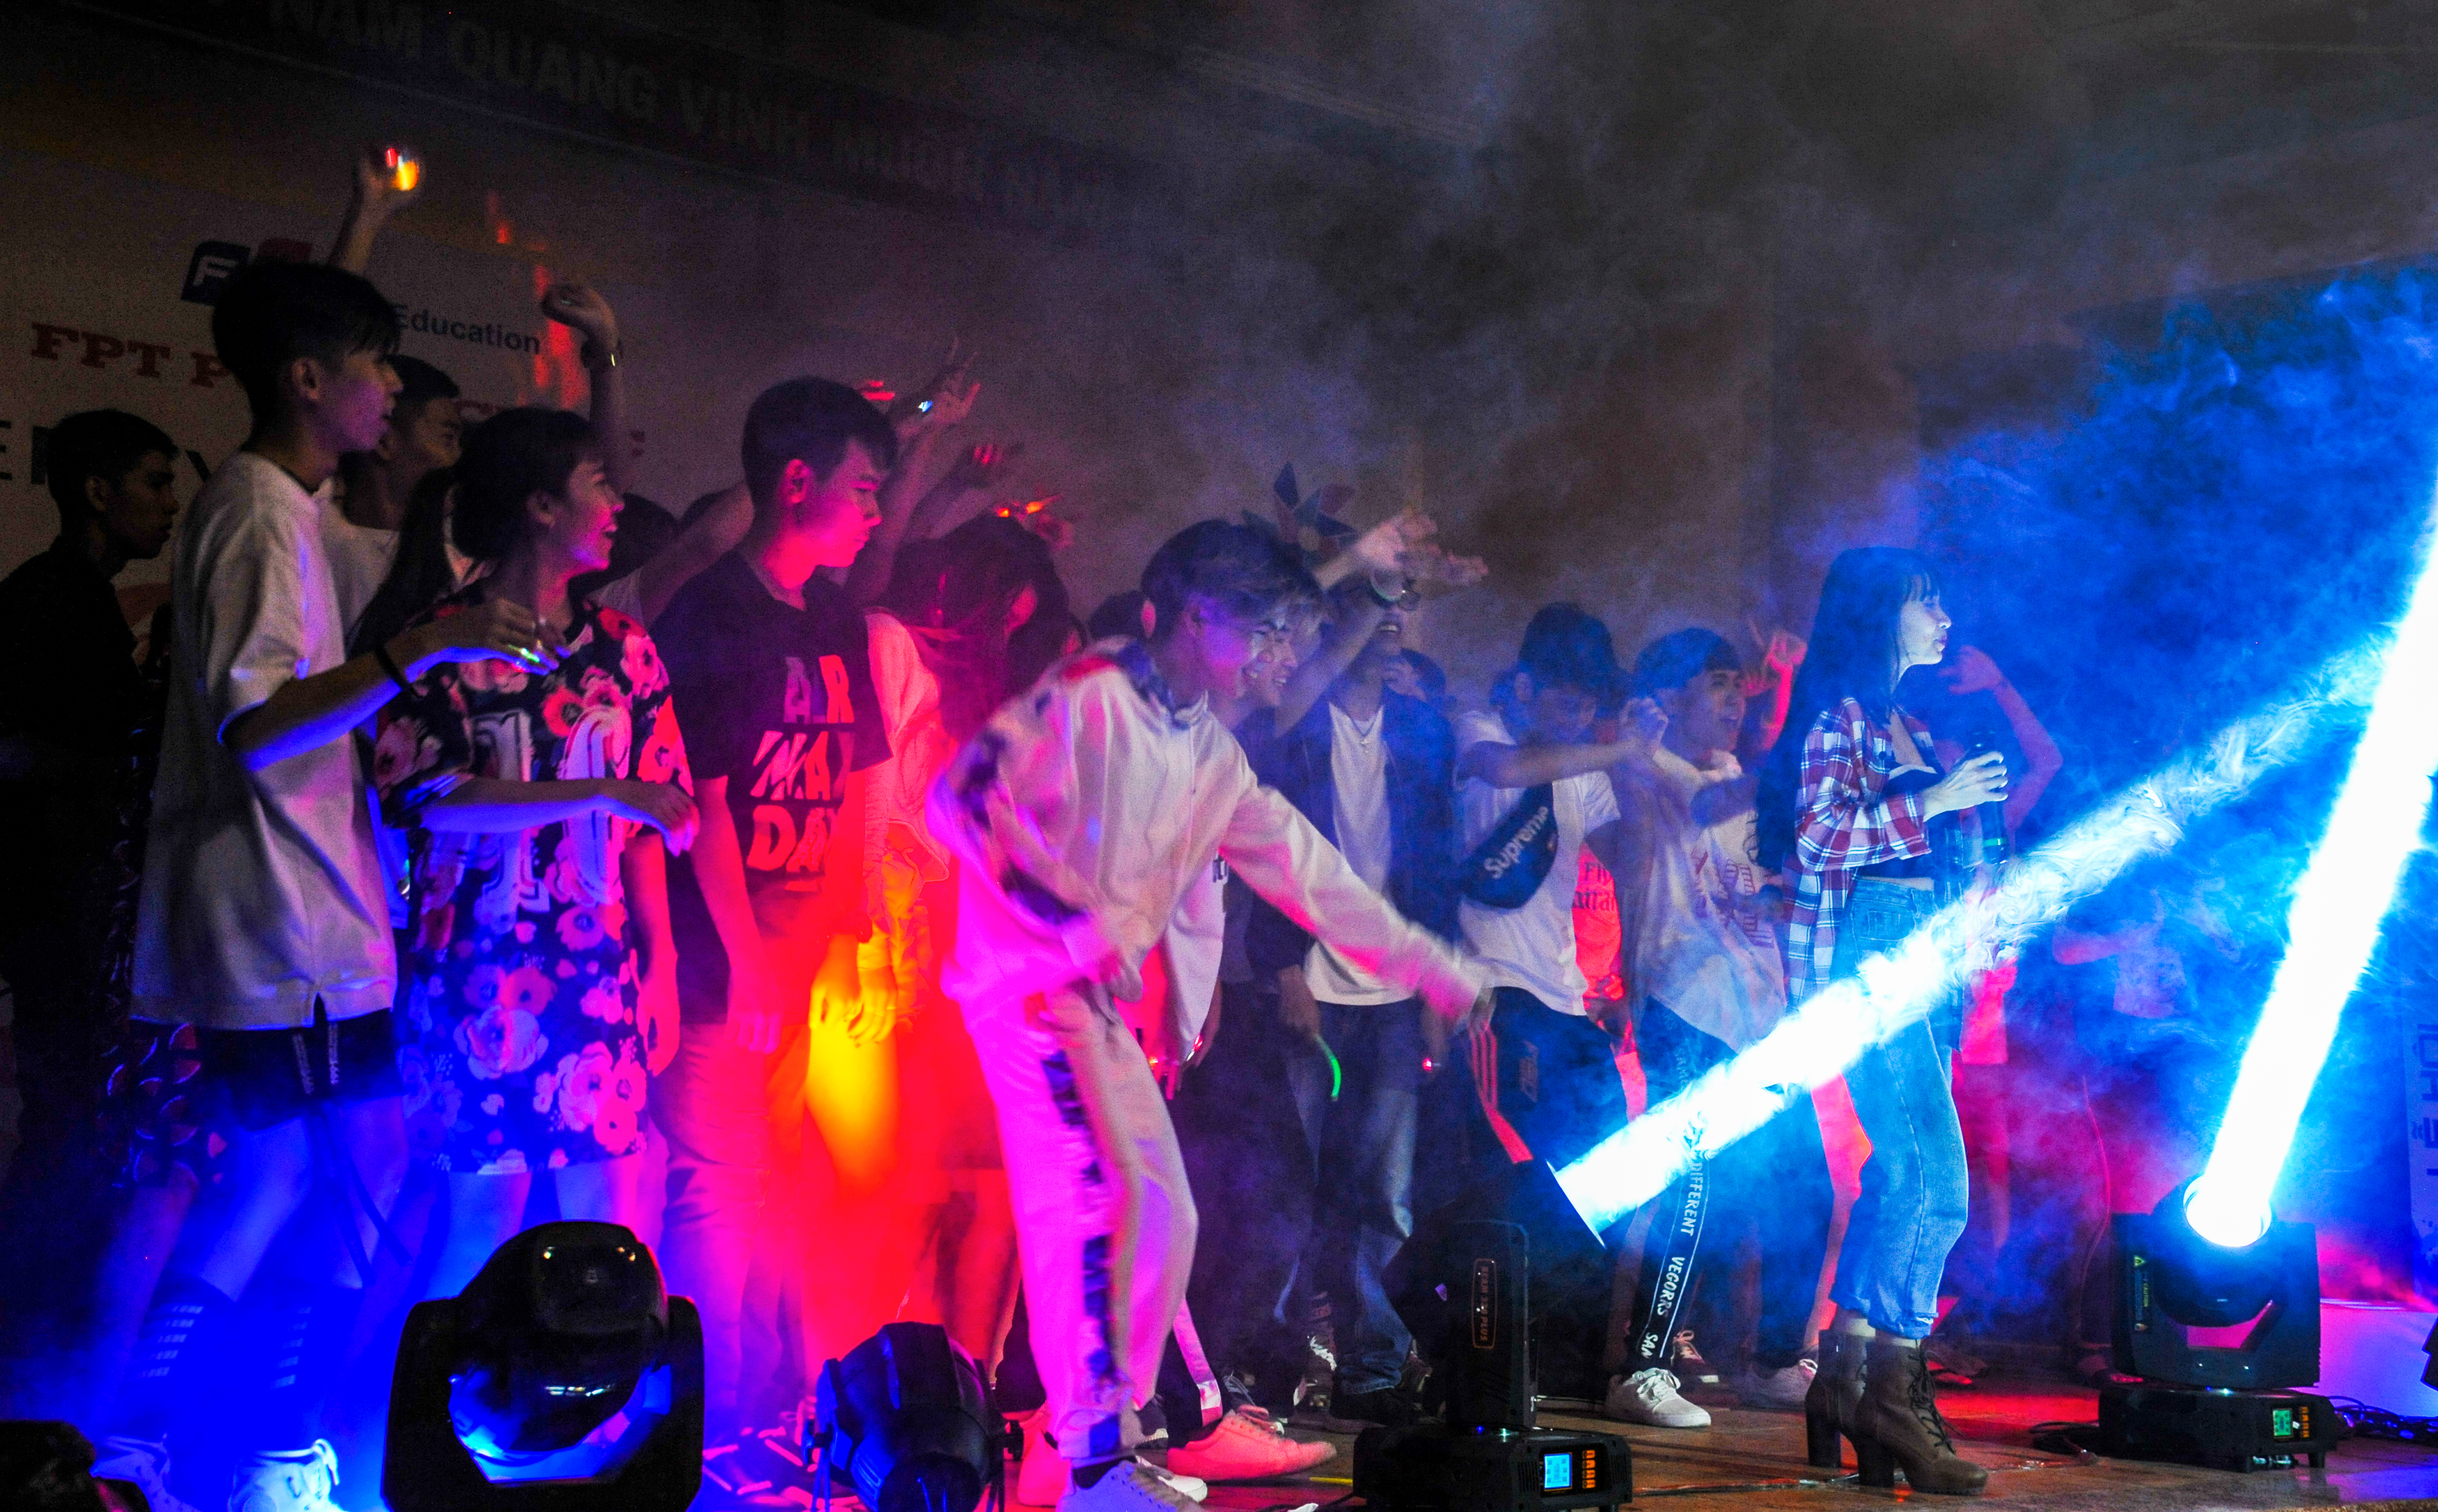
happy, life, entertainment, stage, rock concert, crowd, event, concert, performance, fun, performance art, music venue, nightclub, disco, festival, rave, club, performing arts, musical theatre, fete